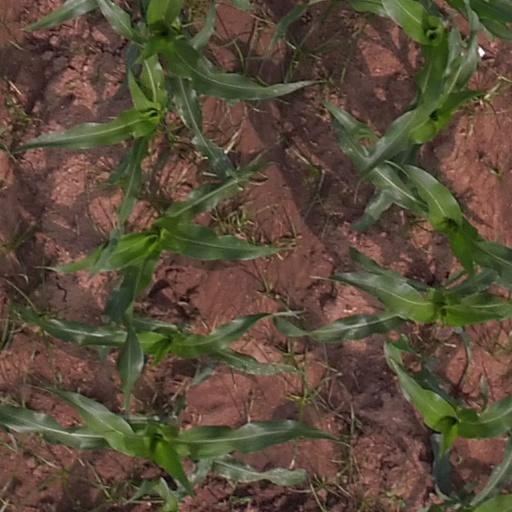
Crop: maize; corn